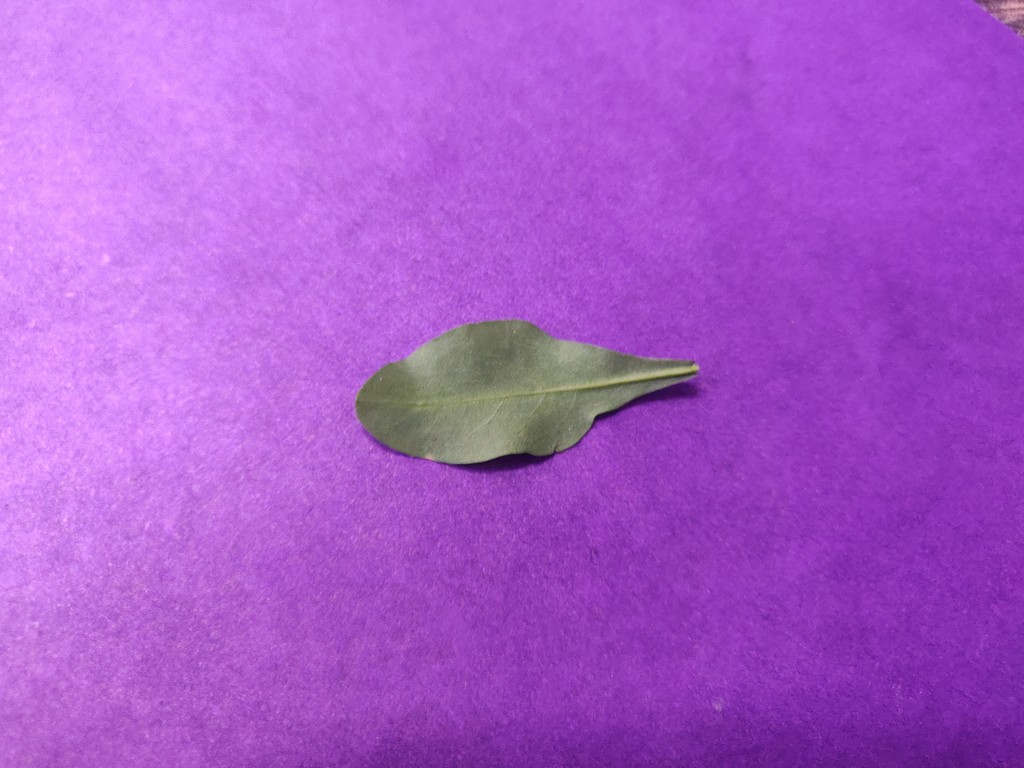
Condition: Healthy
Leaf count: single
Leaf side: back